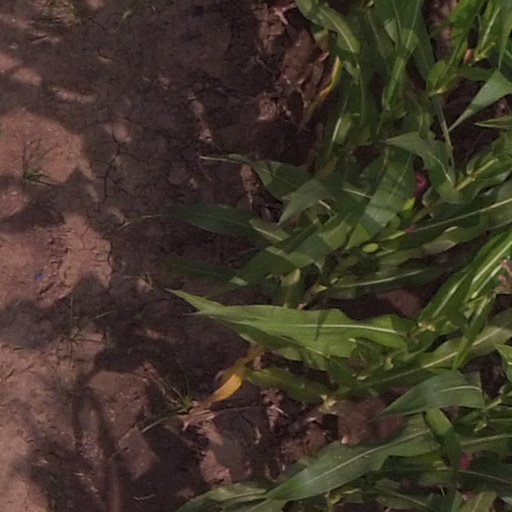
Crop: maize; corn